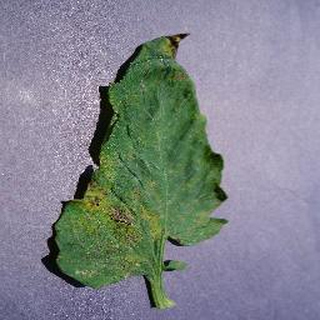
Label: tomato_septoria_leaf_spot